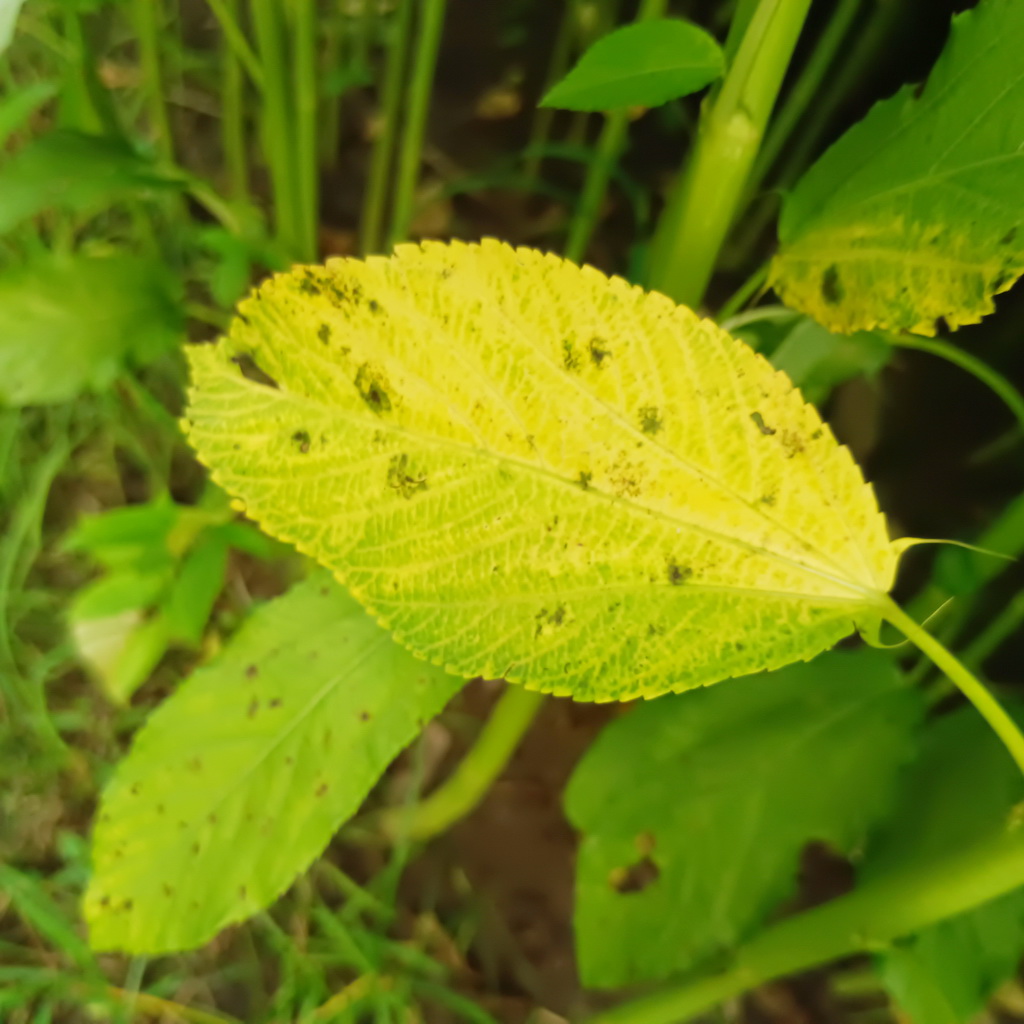
Label: Mosaic